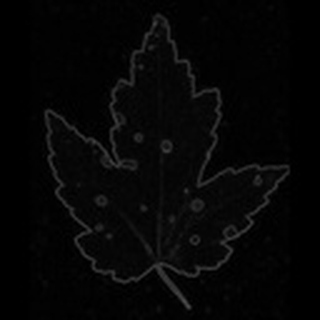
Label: cotton_target_spot